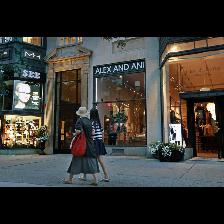
Label: Human